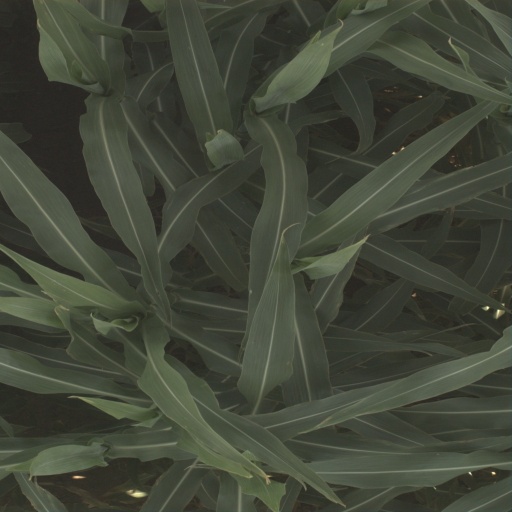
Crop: sorghum